ICE 2

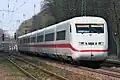
An unpowered ICE 2 control car with coupling equipment, both features the ICE 1 lacks.

Except for the automatic Scharfenberg coupling, ICE 2 powerheads are very similar to those of the ICE 1 and can actually be used in ICE 1 trains if the necessity arises.